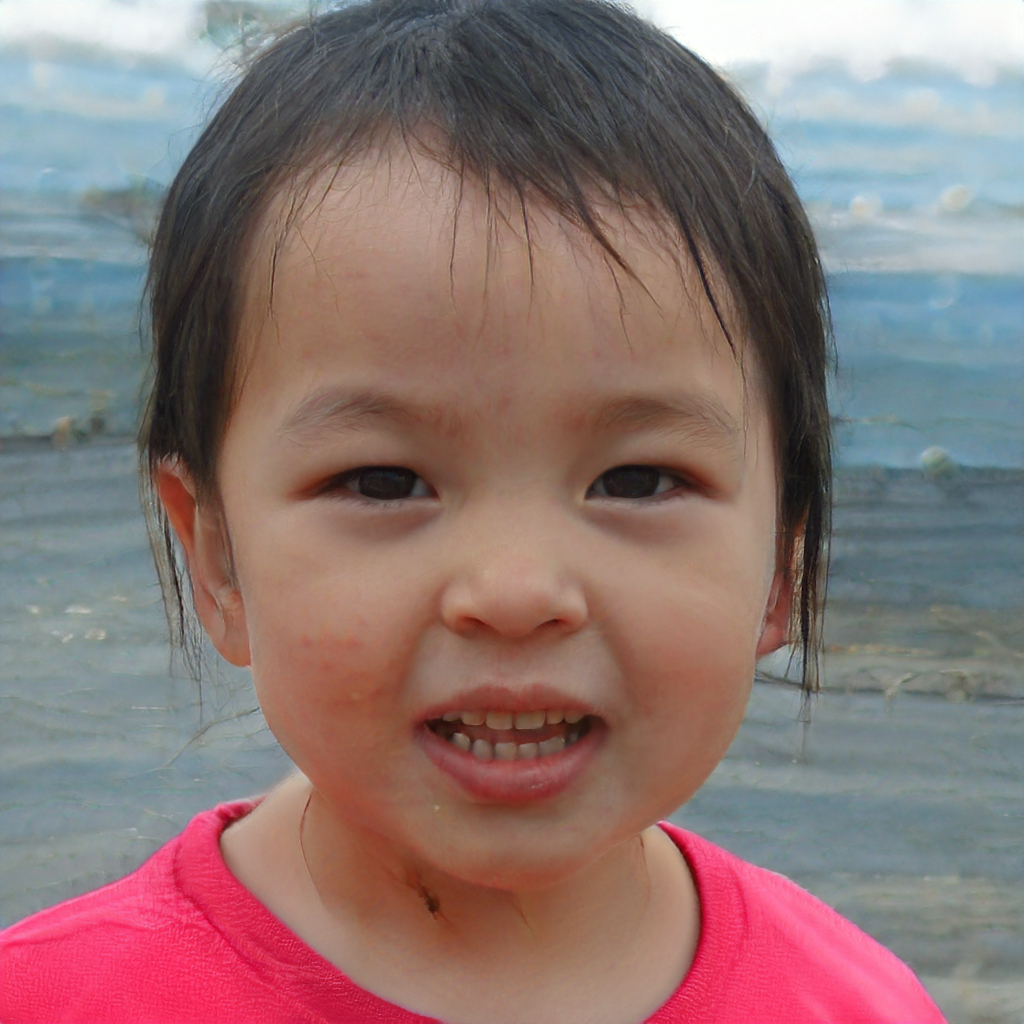
Portrait style: Real Portrait